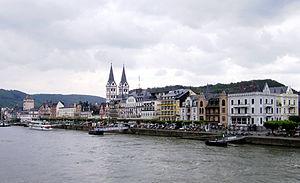
Boppard est une ville sur la rive gauche du Rhin, en face des châteaux-forts nommés les frères ennemis Liebenstein et Sterrenberg, au sud de Coblence dans le Land de Rhénanie-Palatinat en Allemagne.